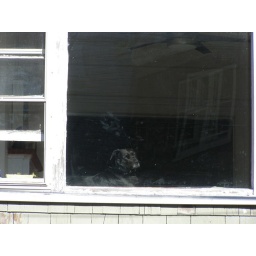
70. dog in window